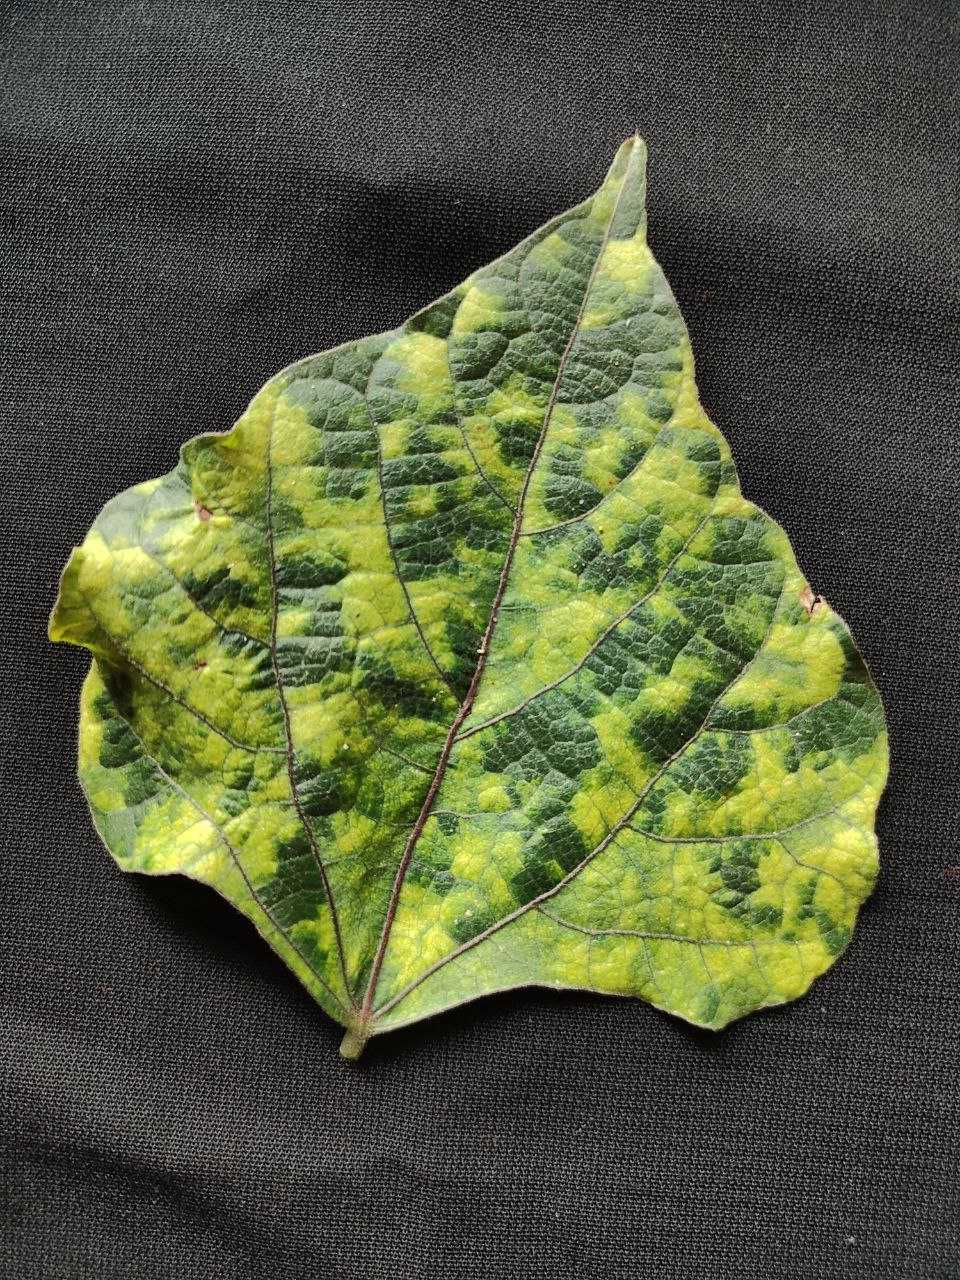
Crop: bean
Leaf condition: Mosaic Virus